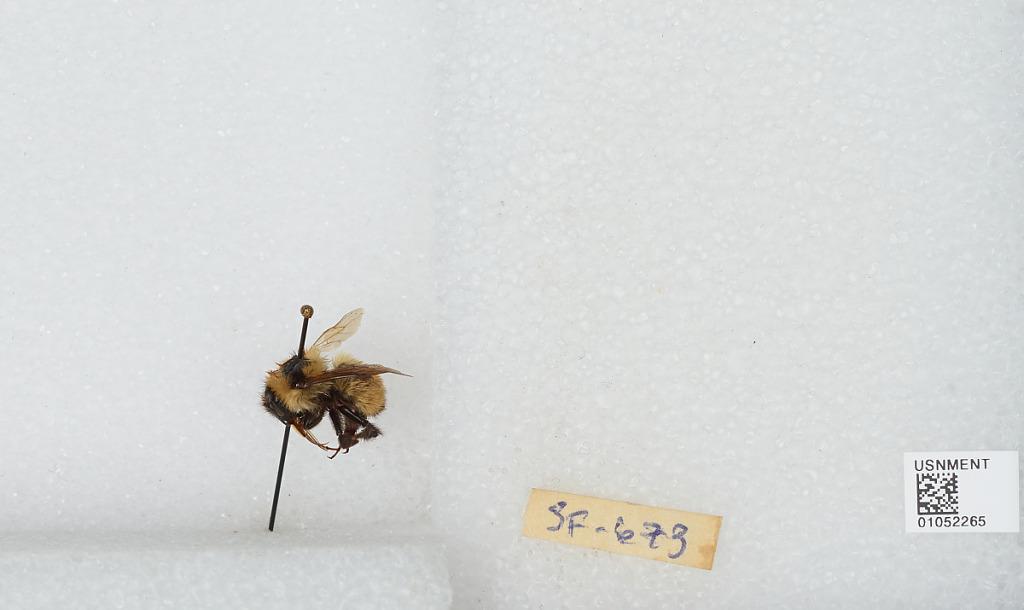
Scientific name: Bombus sp.